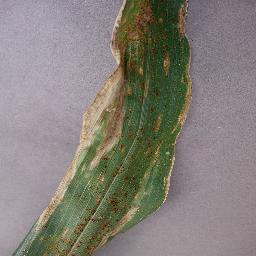
Label: Corn___Northern_Leaf_Blight